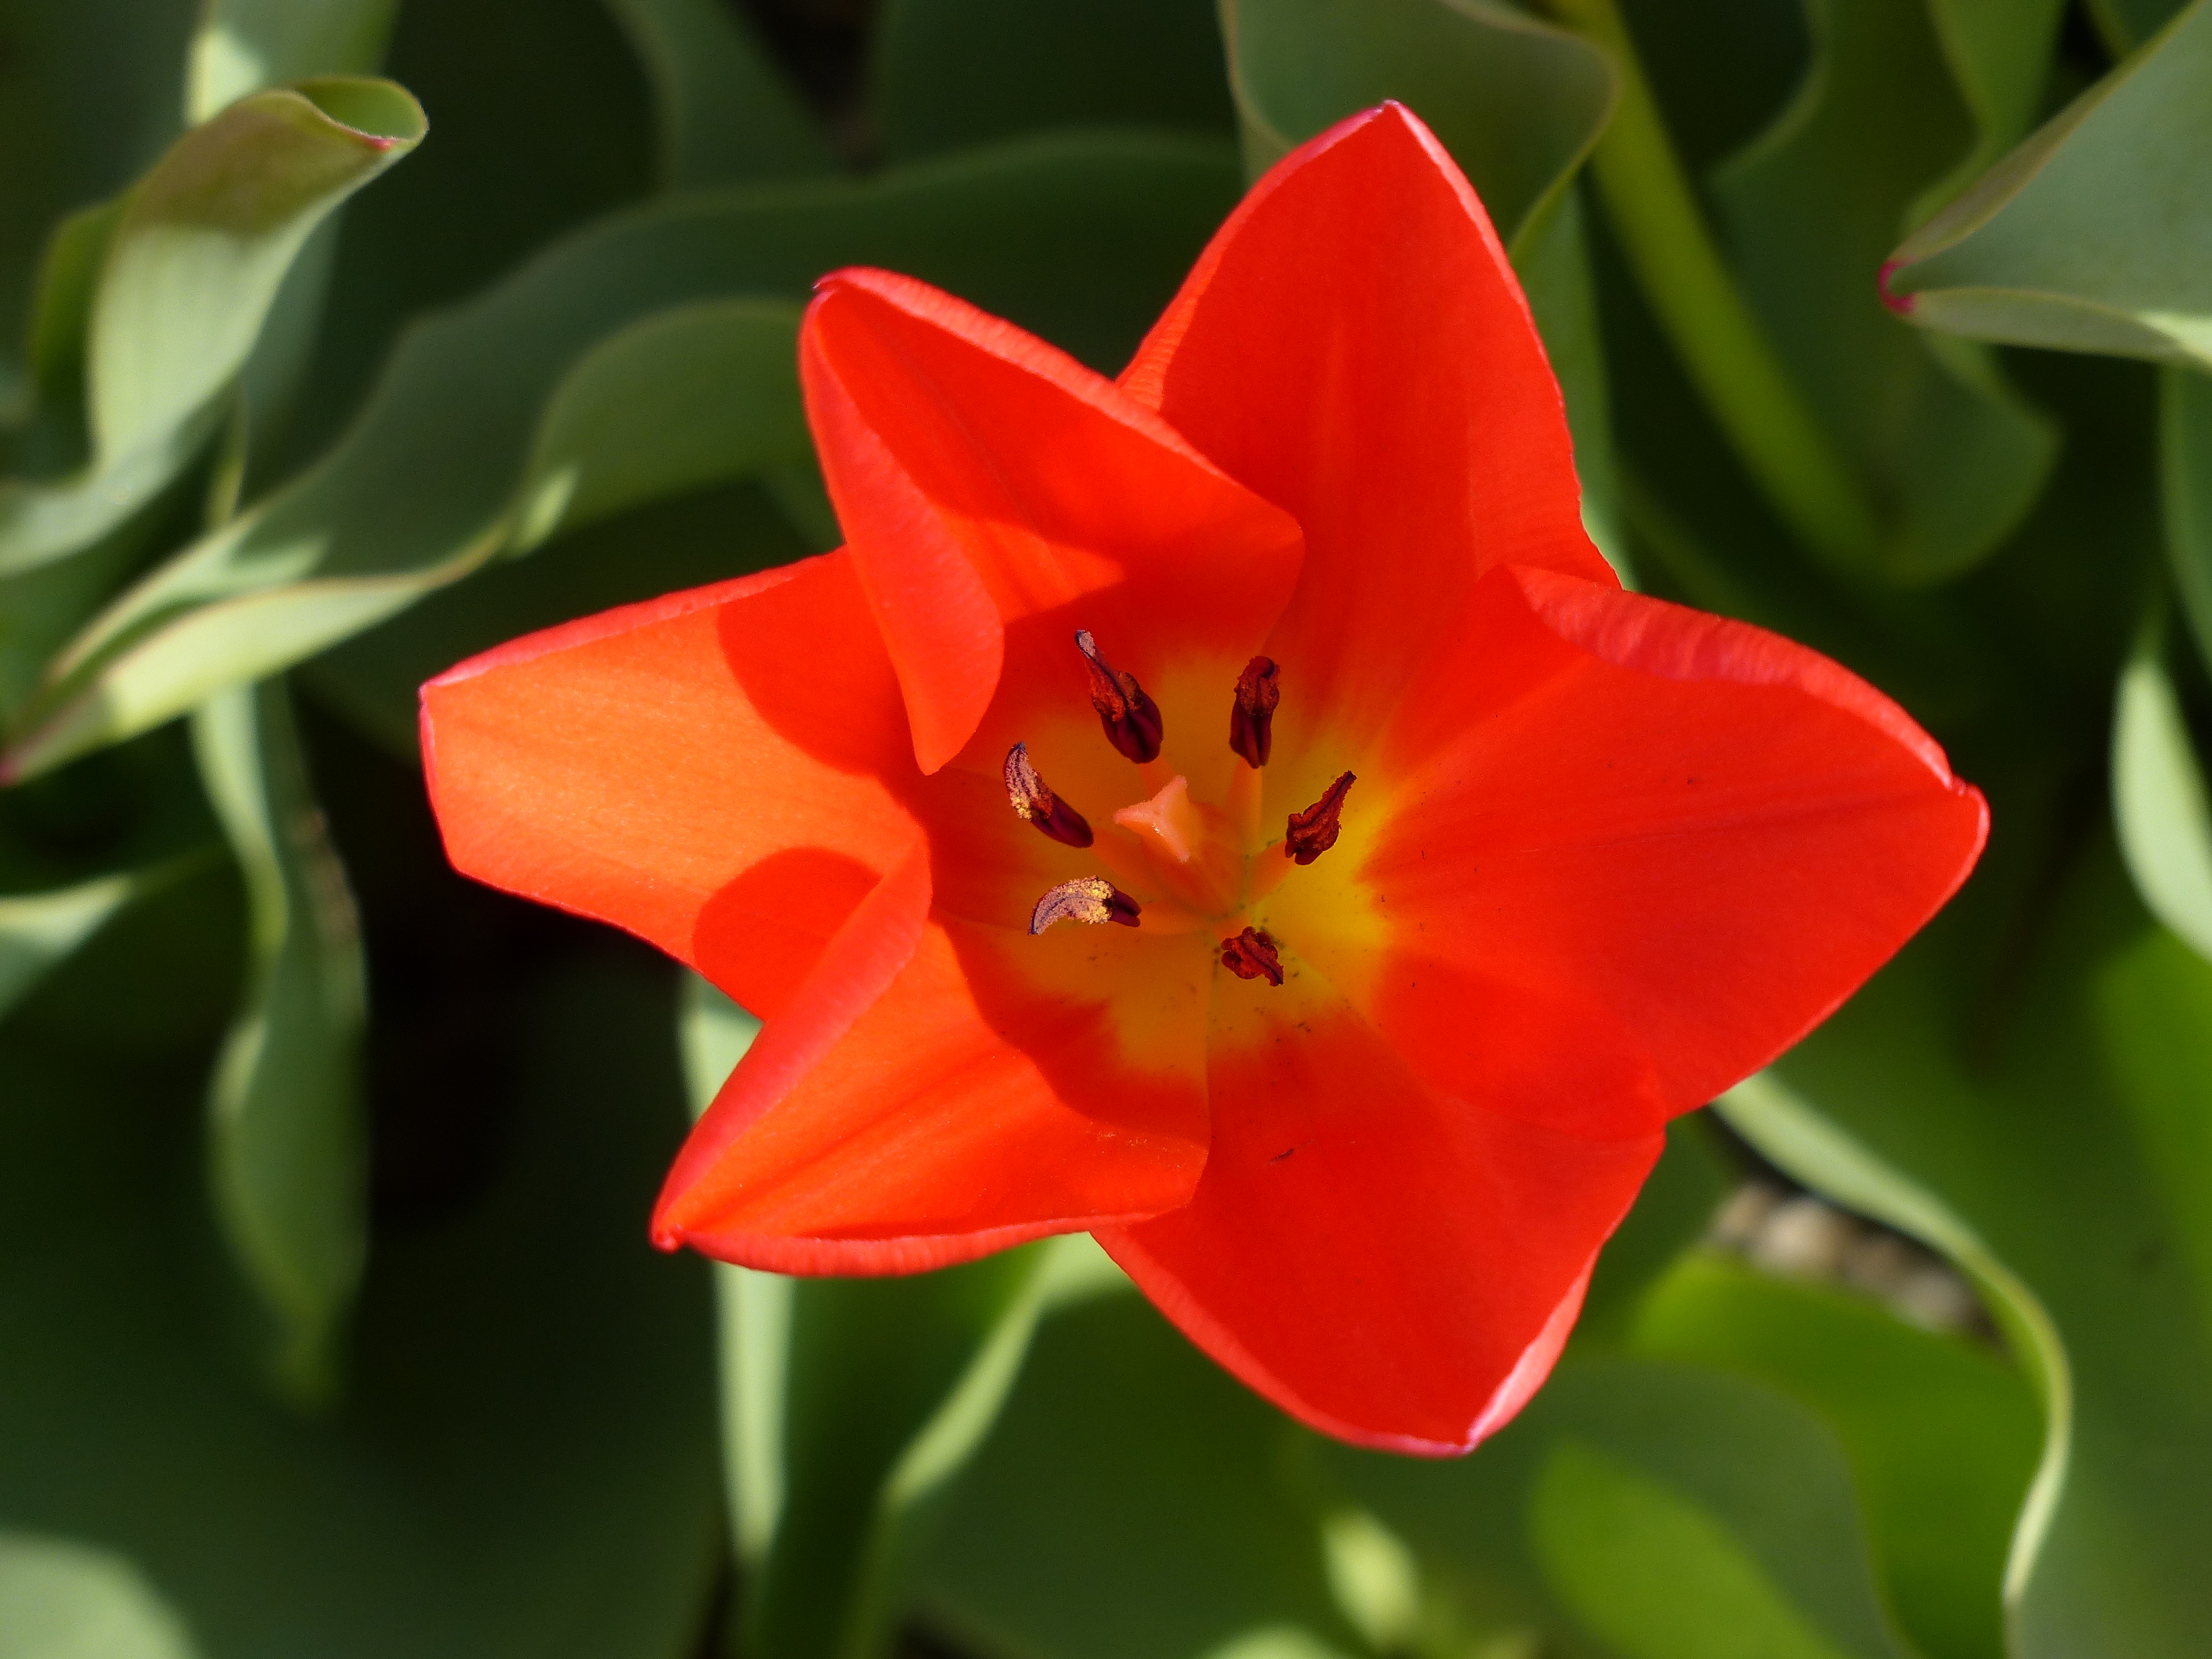
plant, flower, petal, tulip, red, macro, botany, yellow, flora, flowers, holland, fields, tulips, macro photography, flowering plant, plant stem, land plant